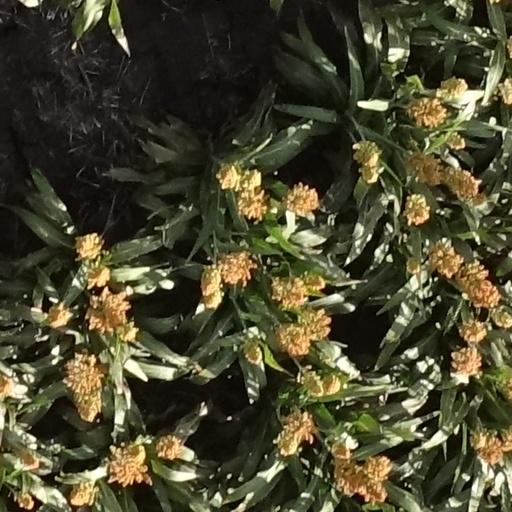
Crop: sorghum